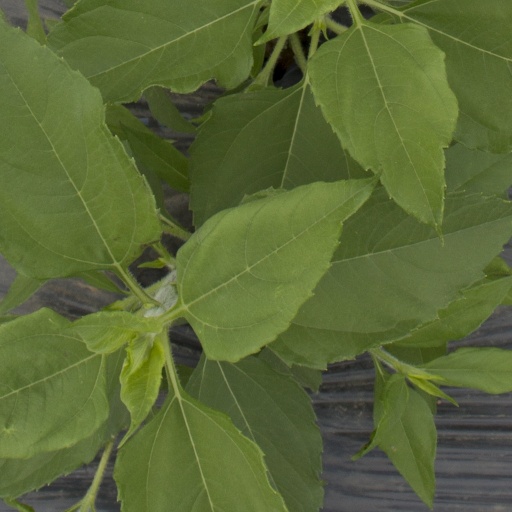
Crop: Jerusalem artichoke